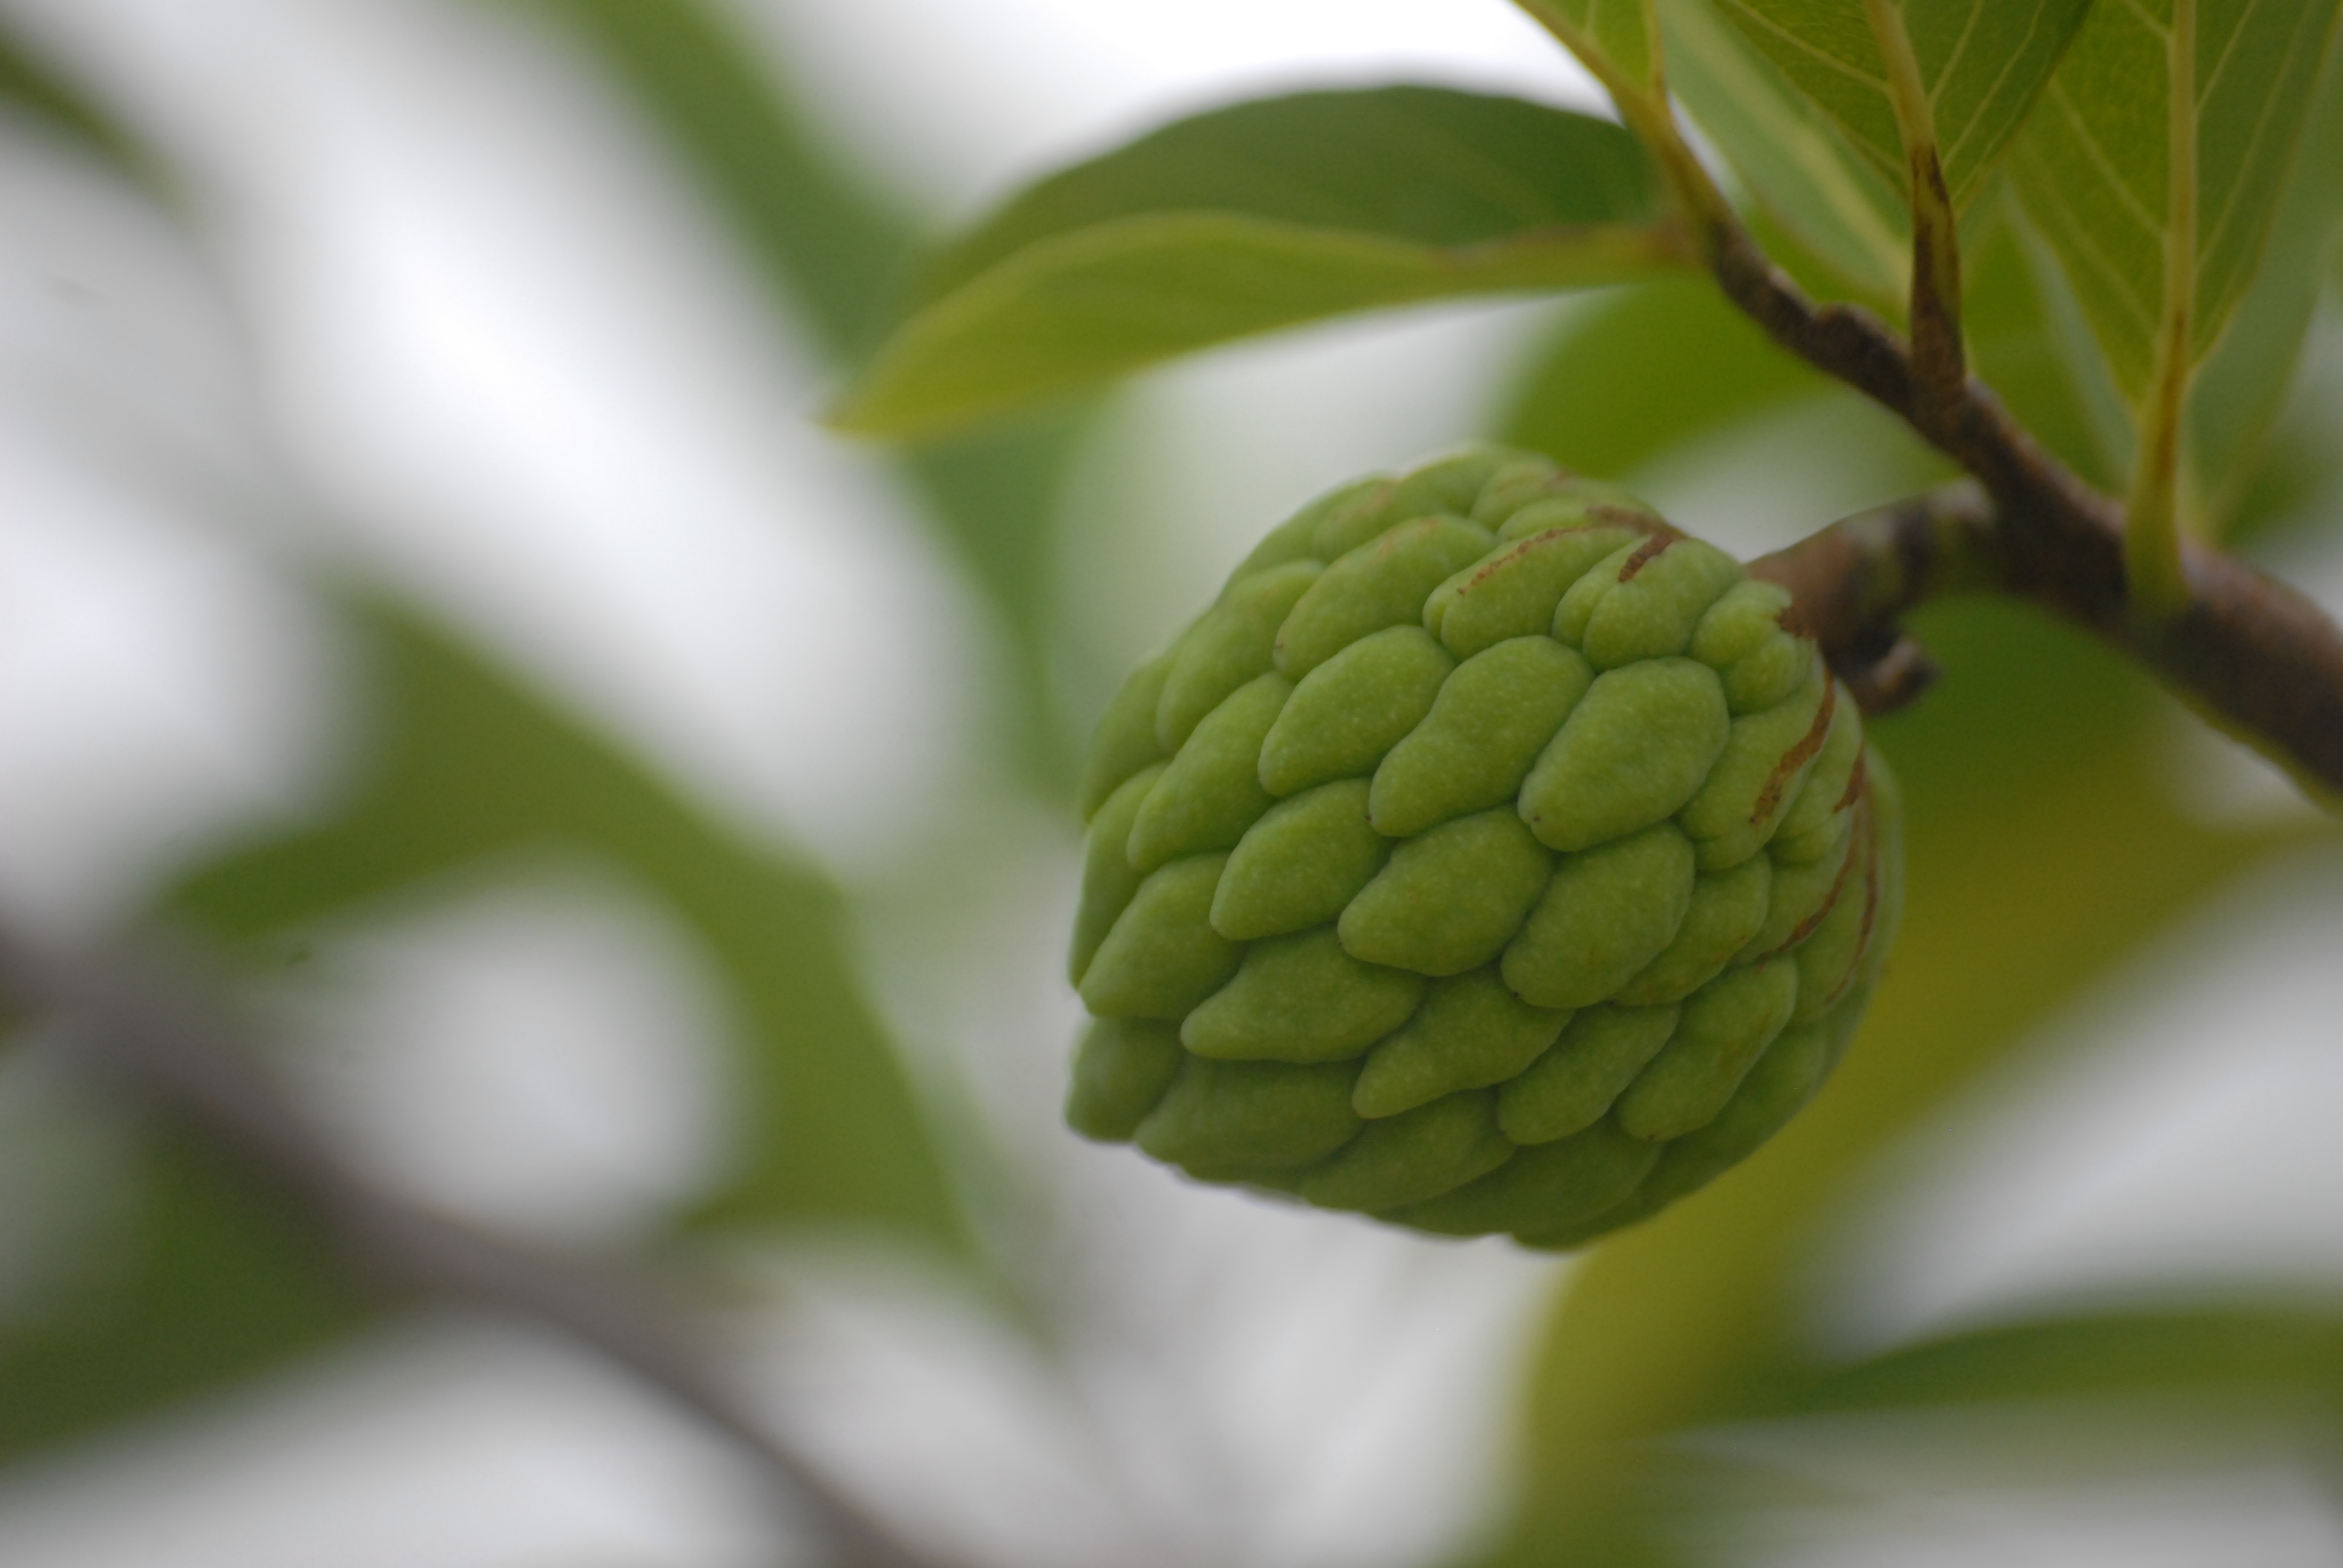
tree, nature, branch, plant, fruit, leaf, flower, food, spring, green, produce, evergreen, botany, garden, flora, close up, background, shrub, bud, macro photography, green leaf, flowering plant, annona, custard apple, sugar apple, woody plant, land plant